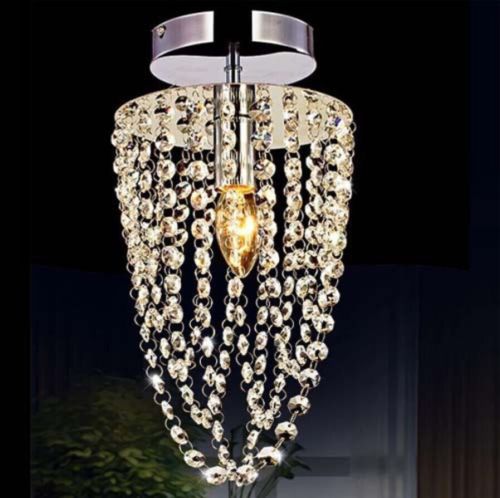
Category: lamp